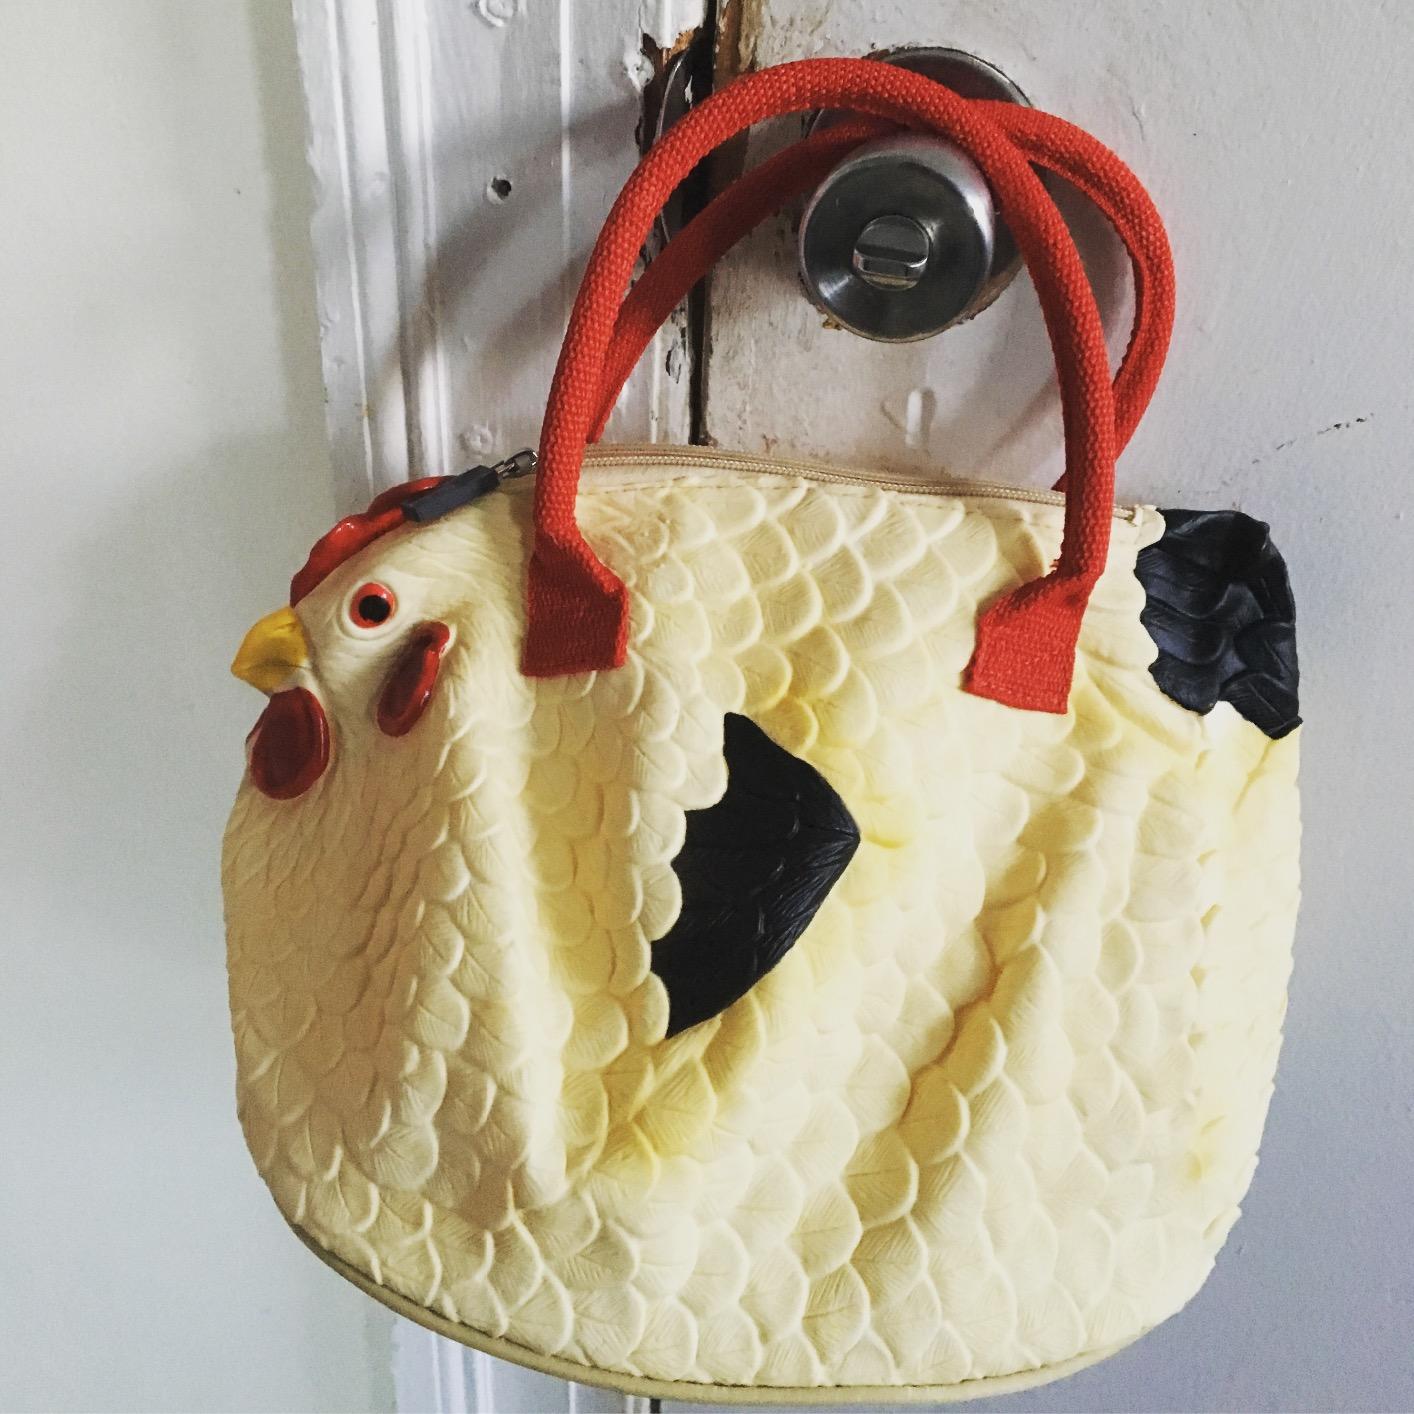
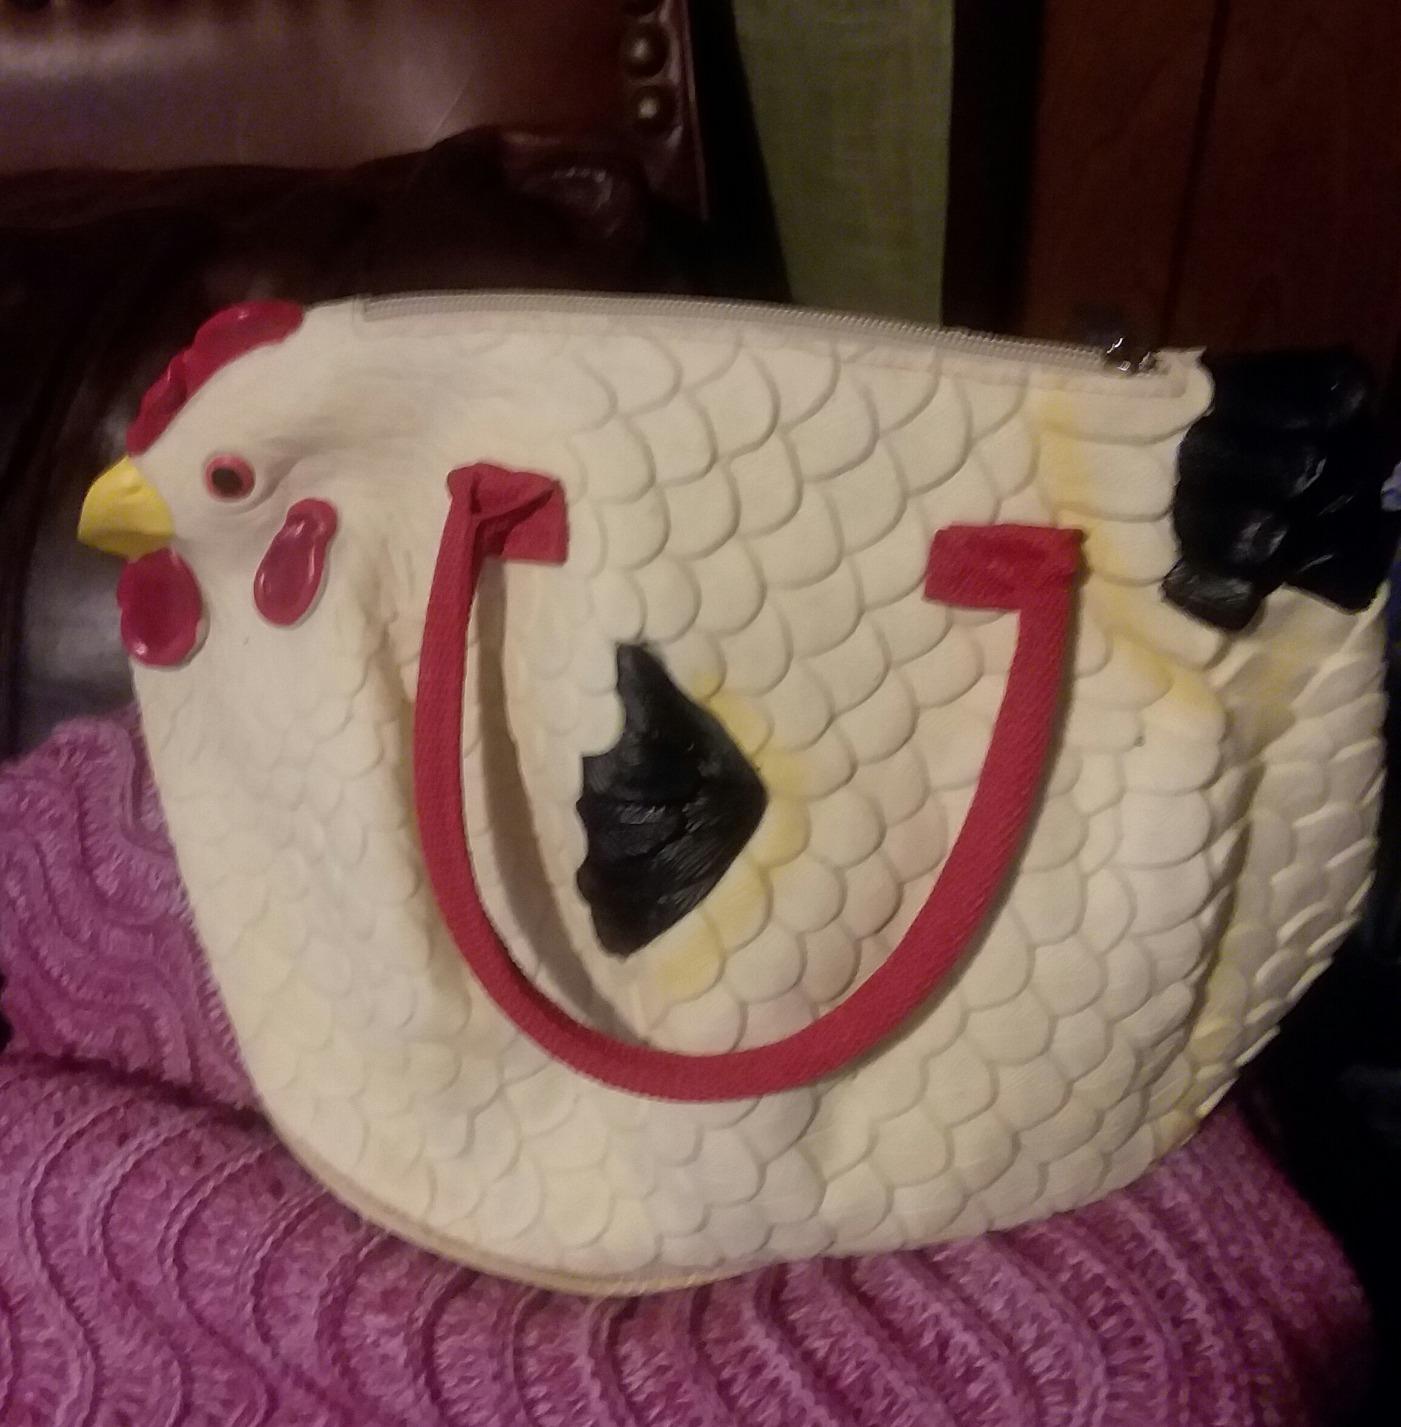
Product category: accessories_handbag
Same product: yes